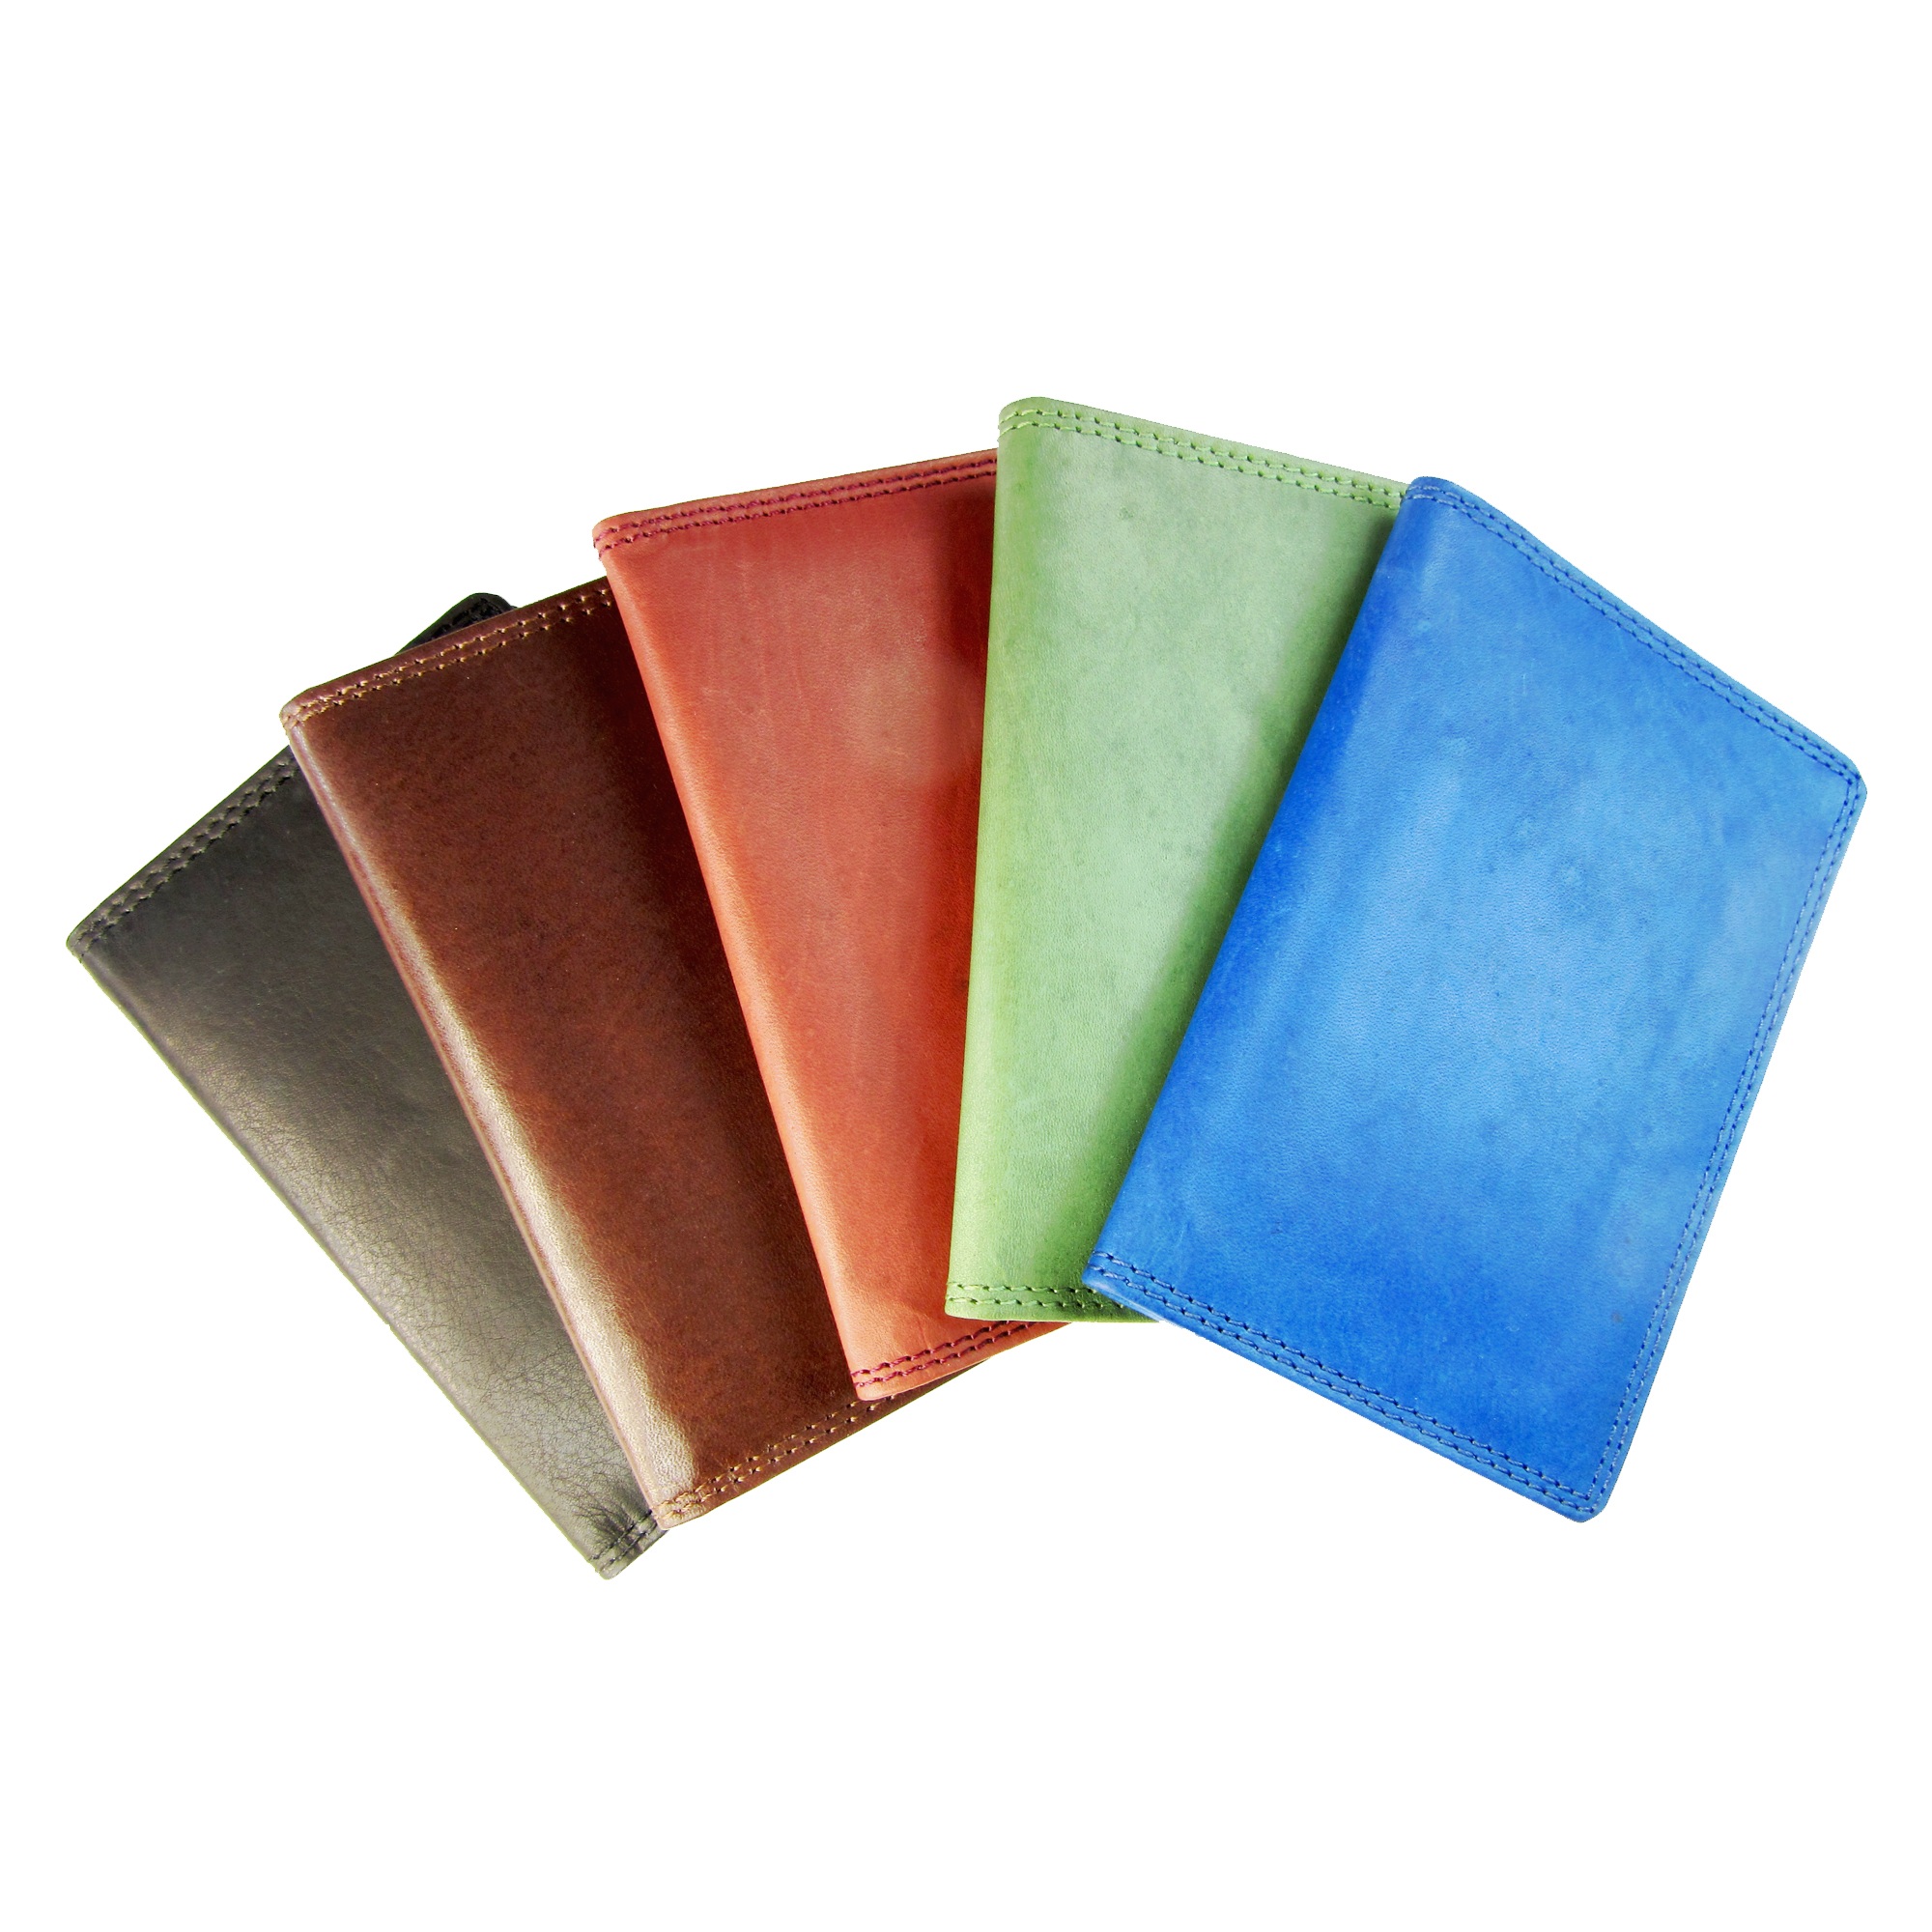
leather, material, wallet, leather case, visitenkartenetui, card wallet